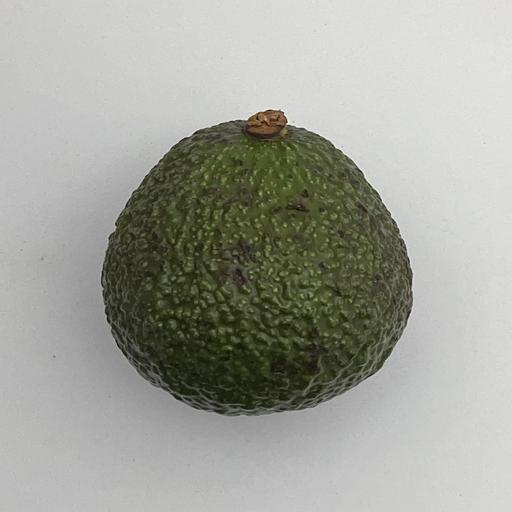
Crop type: Avocado